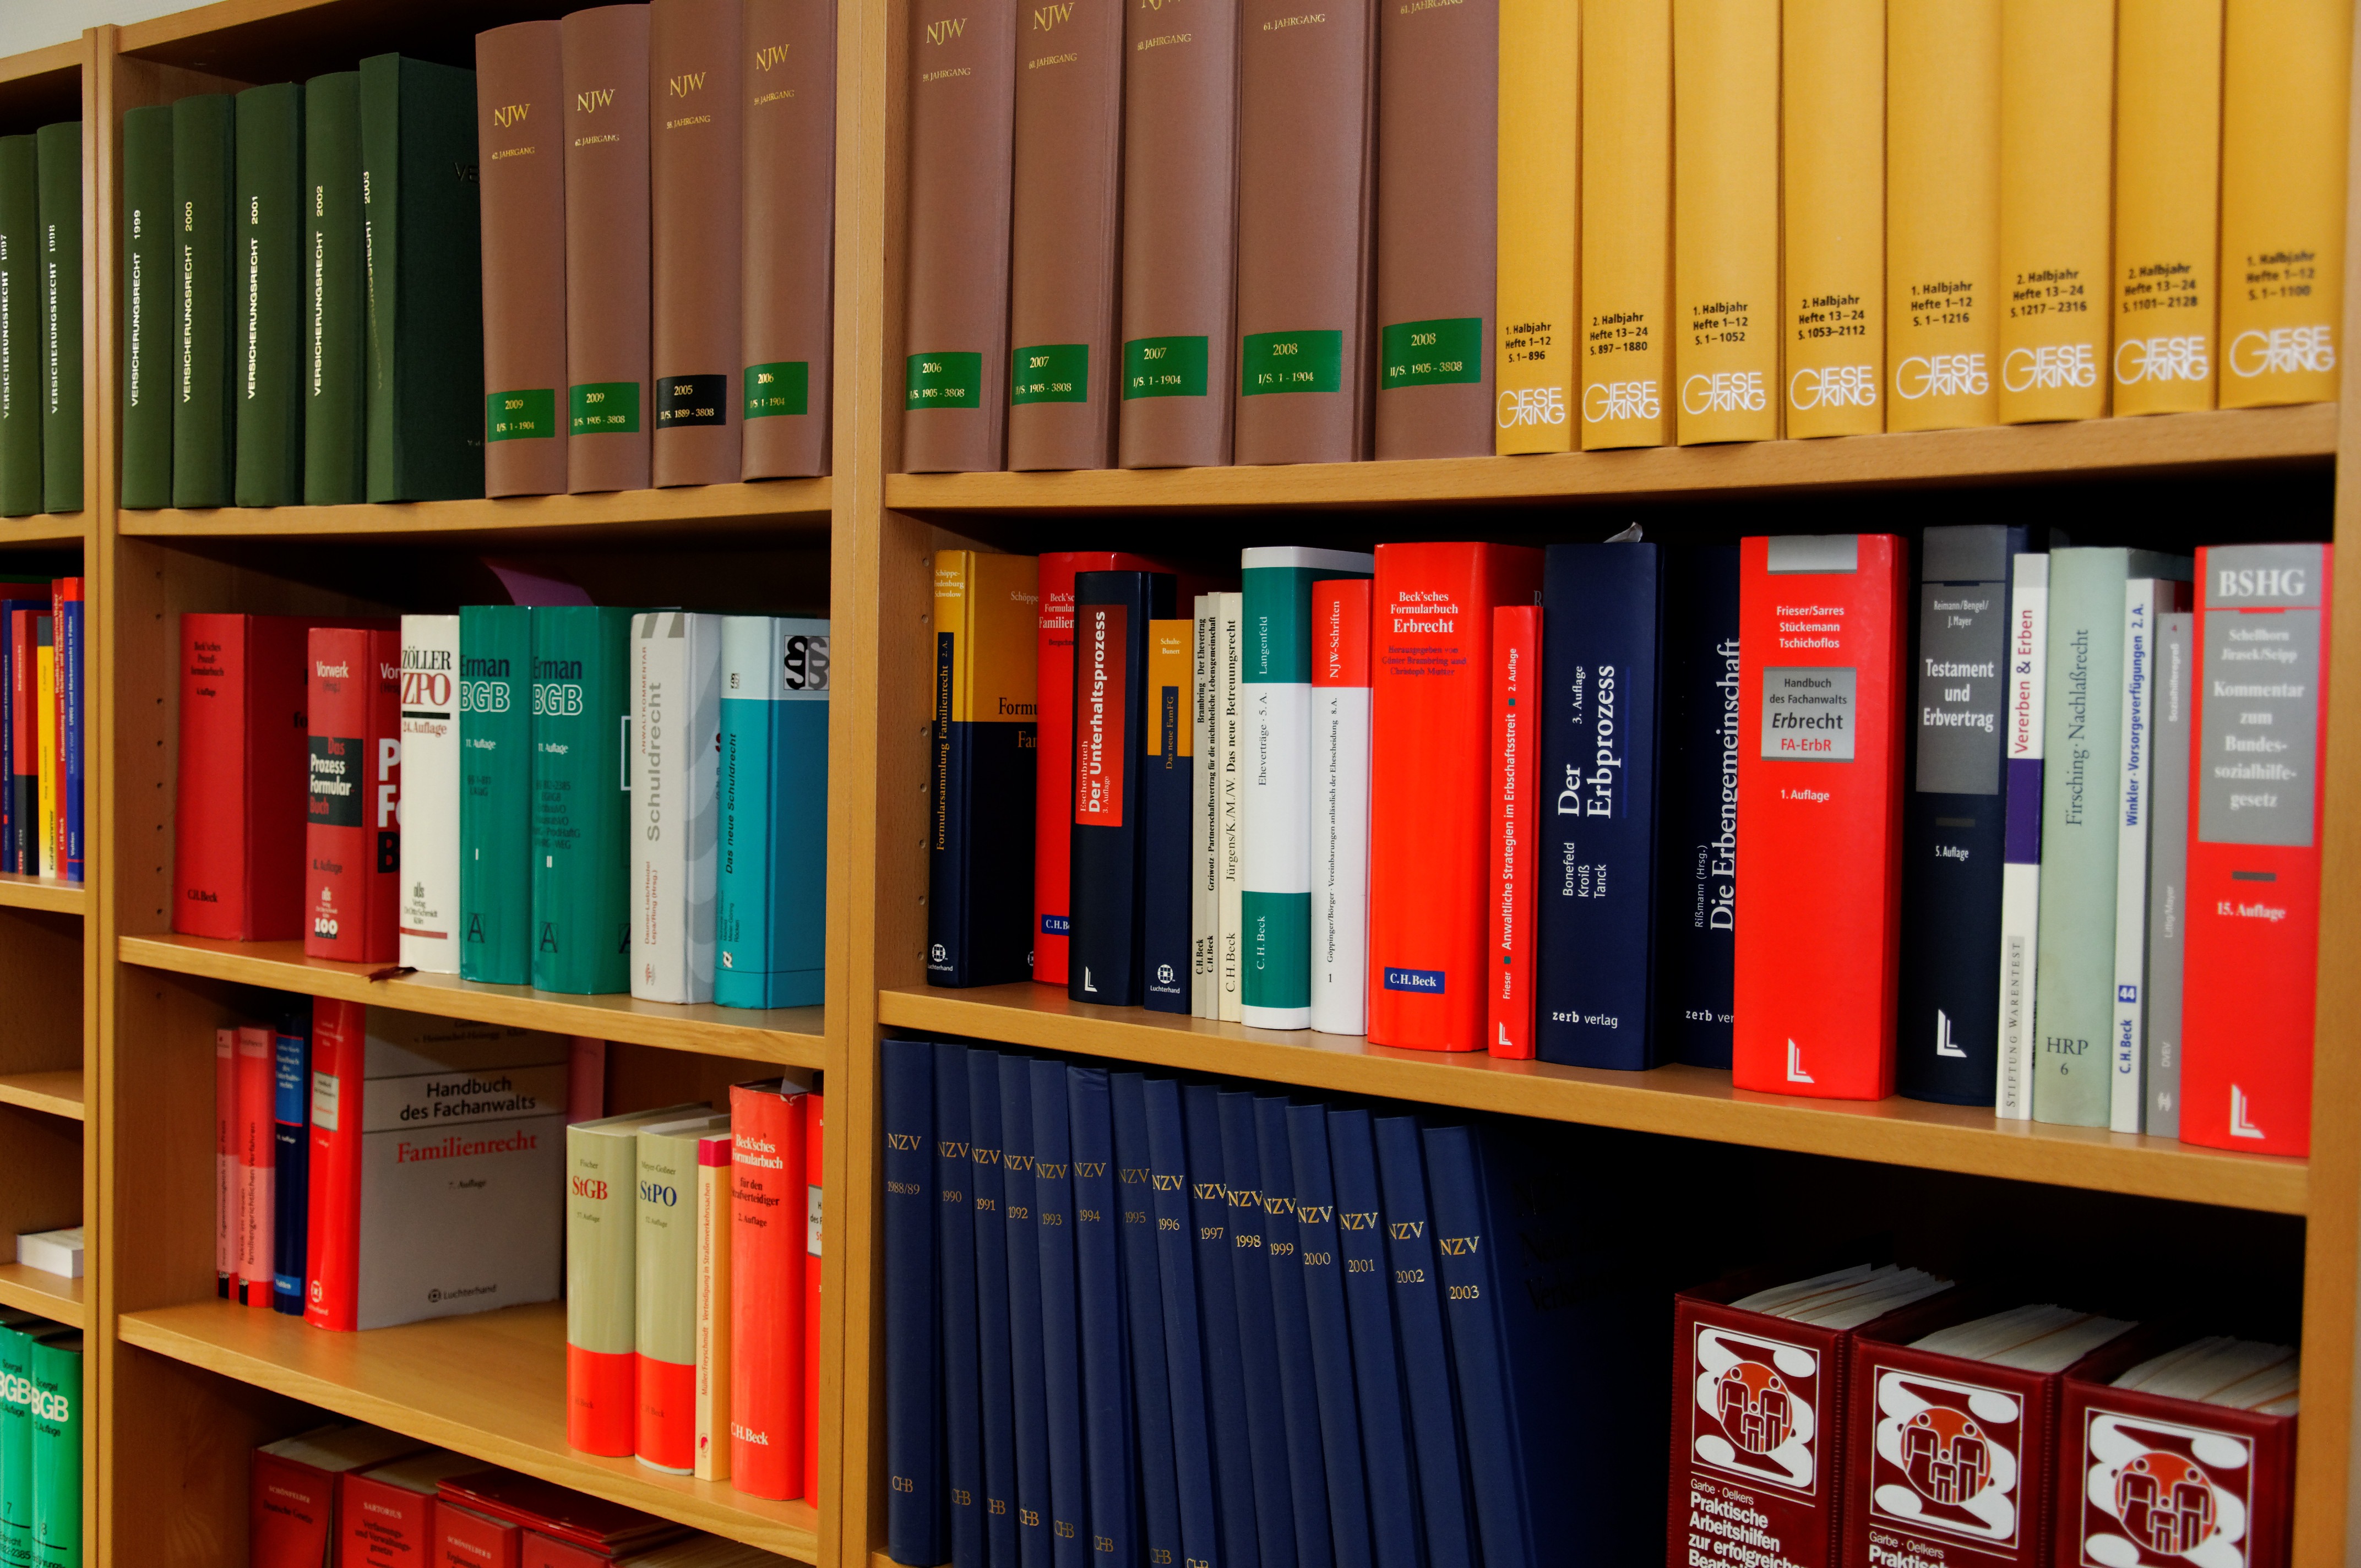
book, color, shelf, furniture, room, bookcase, library, shelving, right, jura, public library, inventory, regulation, attorney, paragraphs, law books, law firm, clause forest